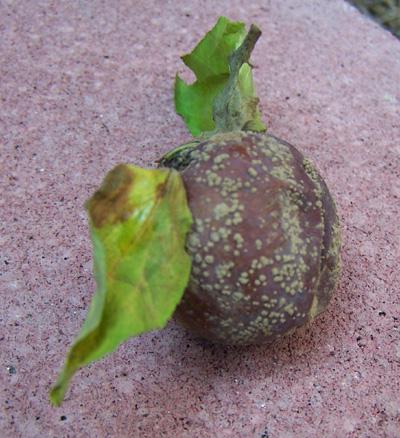
Plant: Plum
Disease: plum brown rot